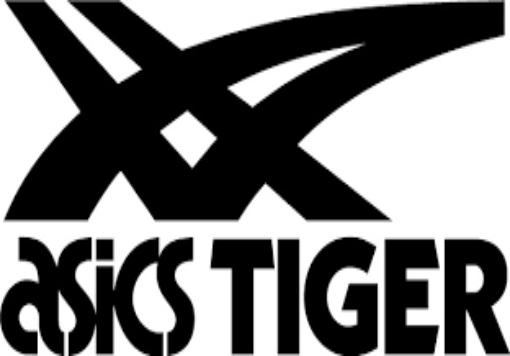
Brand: Asics
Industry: Sports